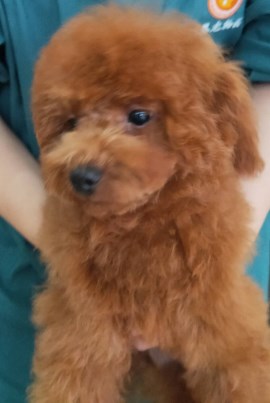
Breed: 2925-n000114-toy_poodle